The Oval

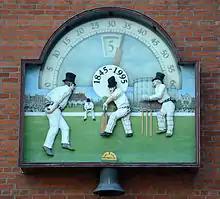
The clock by the Members' entrance to the pavilion

The Oval is built on part of the former Kennington Common. Cricket matches were played on the common throughout the early 18th century. The earliest recorded match was the London v Dartford match in June 1724. However, as the common was also used regularly for public executions of those convicted at the Surrey Assizes (it was the south London equivalent of Tyburn), cricket matches had moved away to the Artillery Ground by the 1740s. Kennington Common was eventually enclosed in the mid-19th century under a scheme sponsored by the royal family.